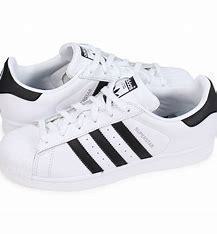
Brand: adidas
Model: Originals Superstar